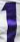
Number: 1